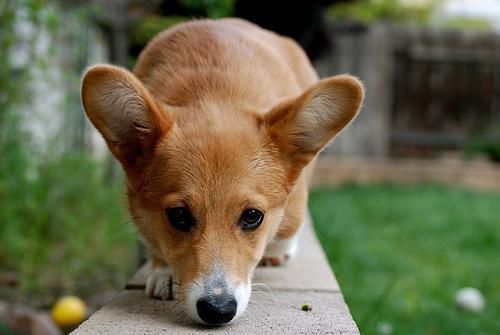
Pembroke